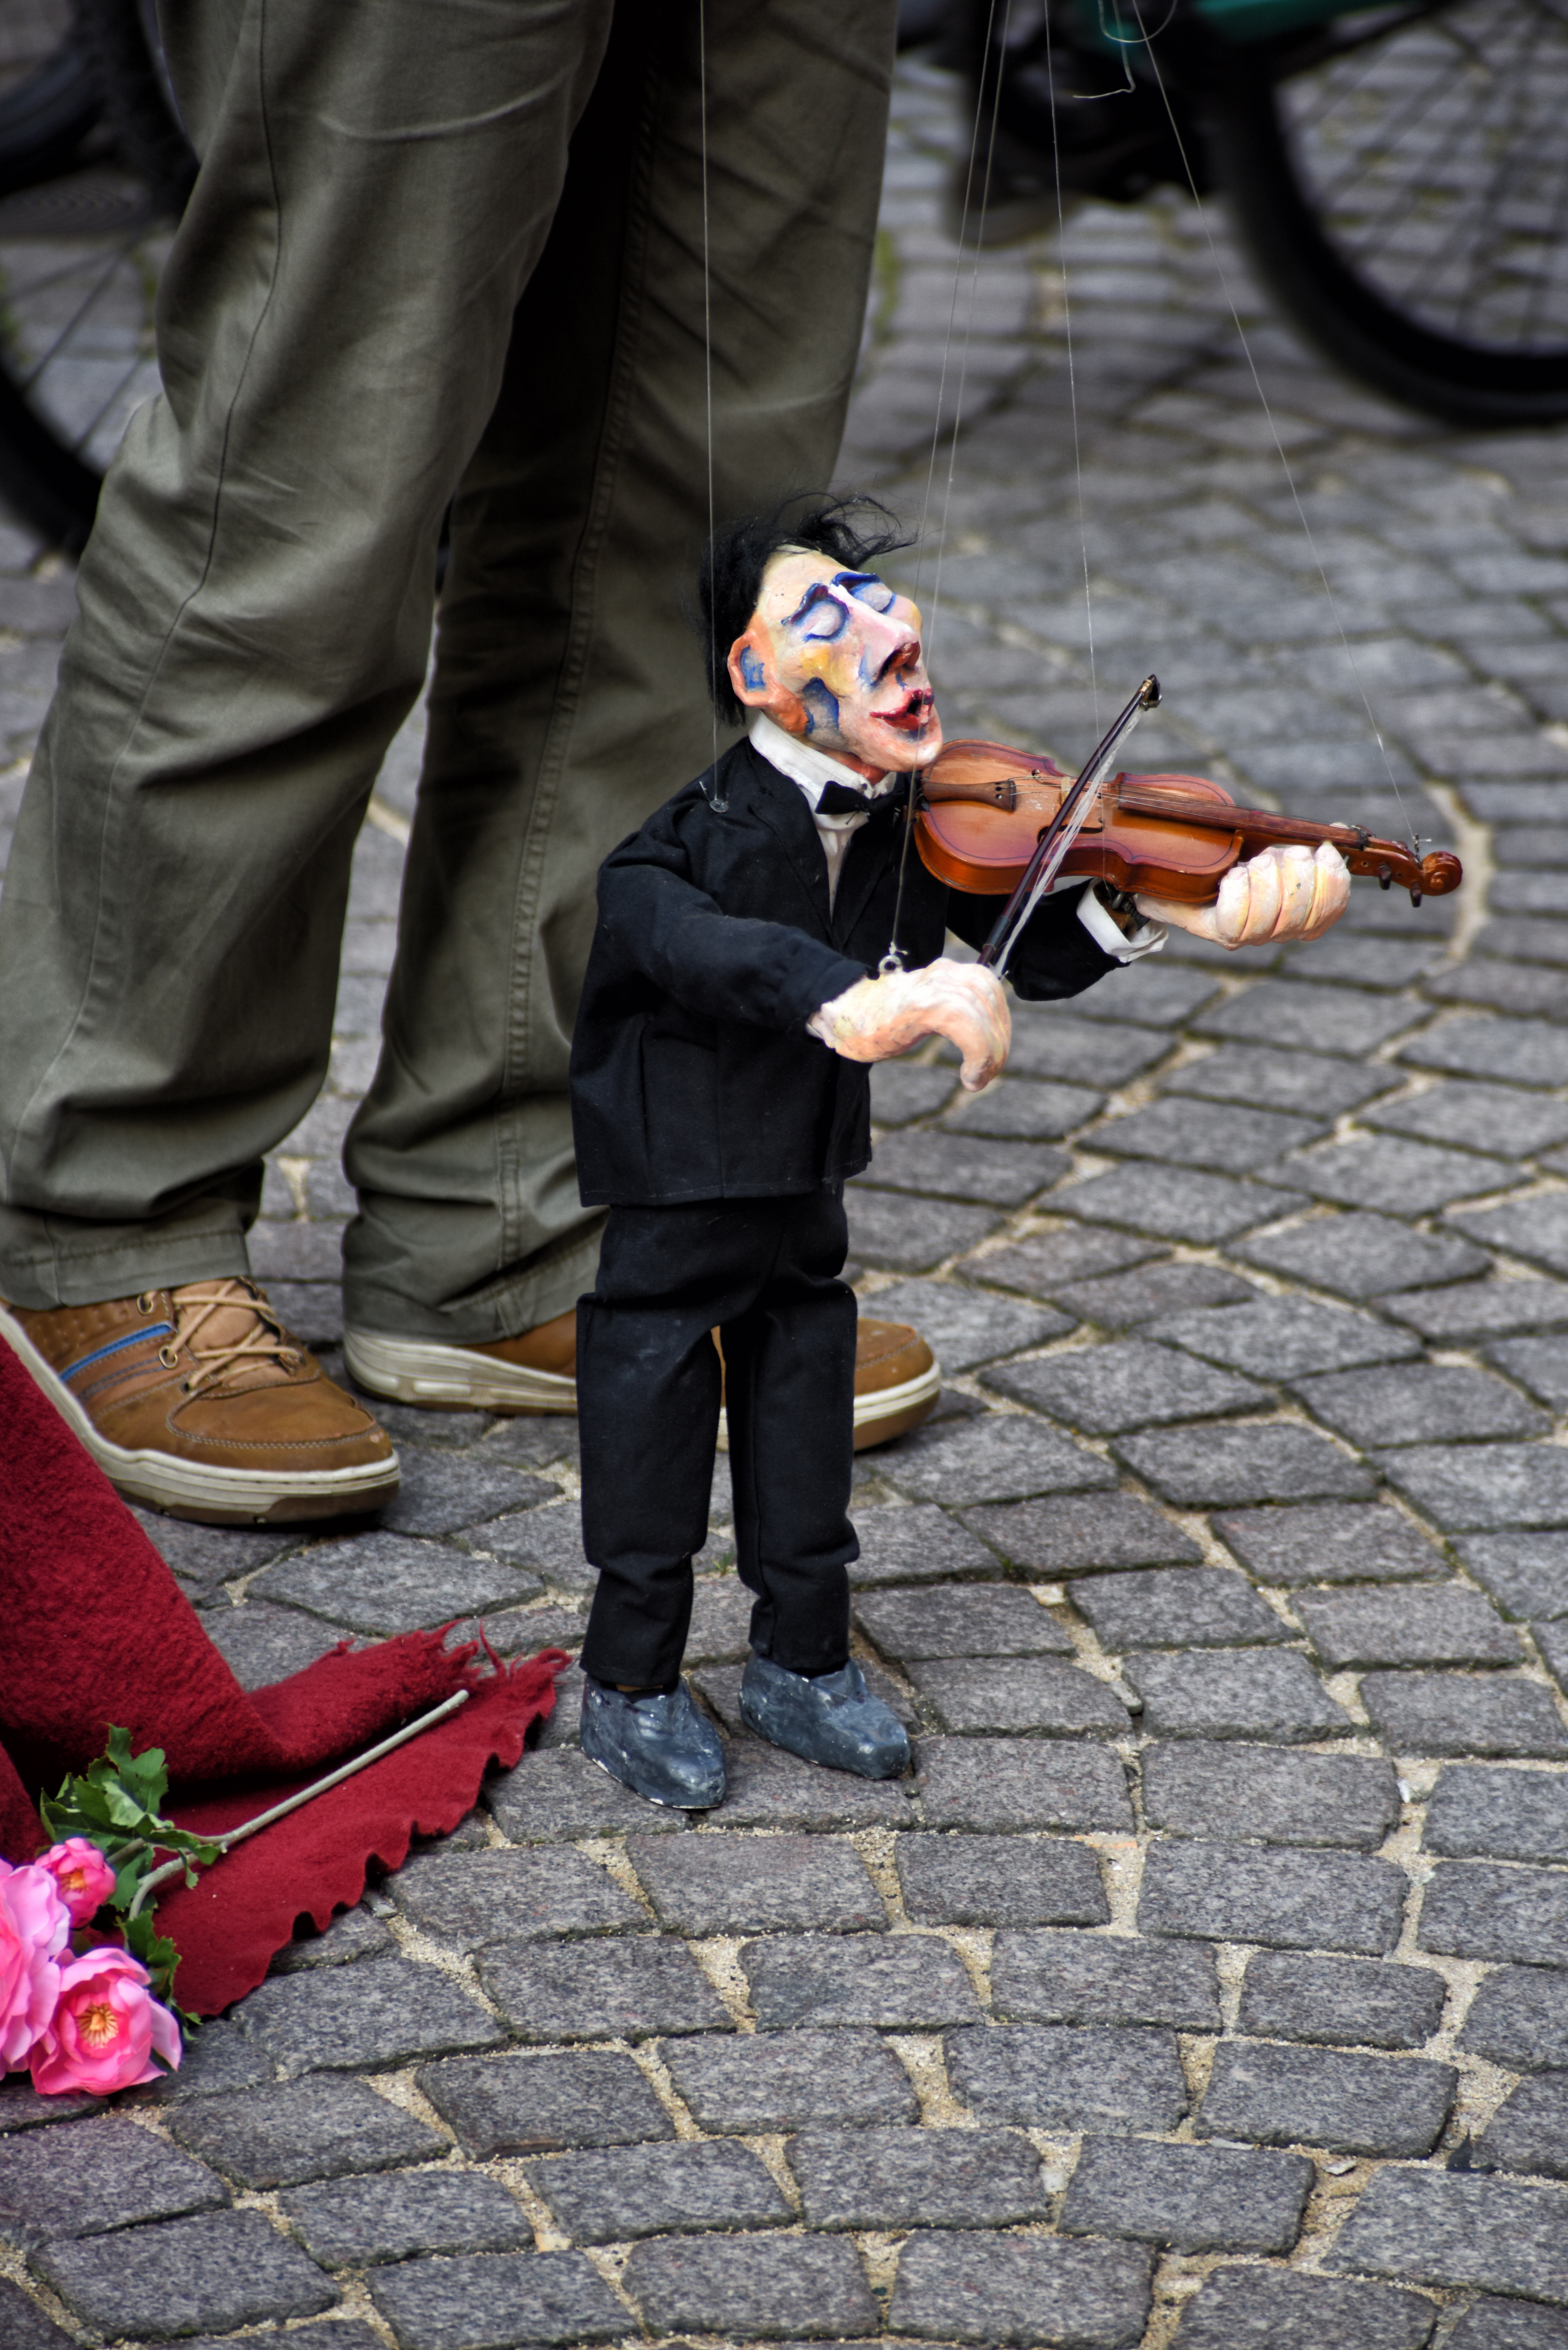
street, statue, spring, red, clothing, puppet, costume, violinist, human positions